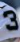
Number: 3